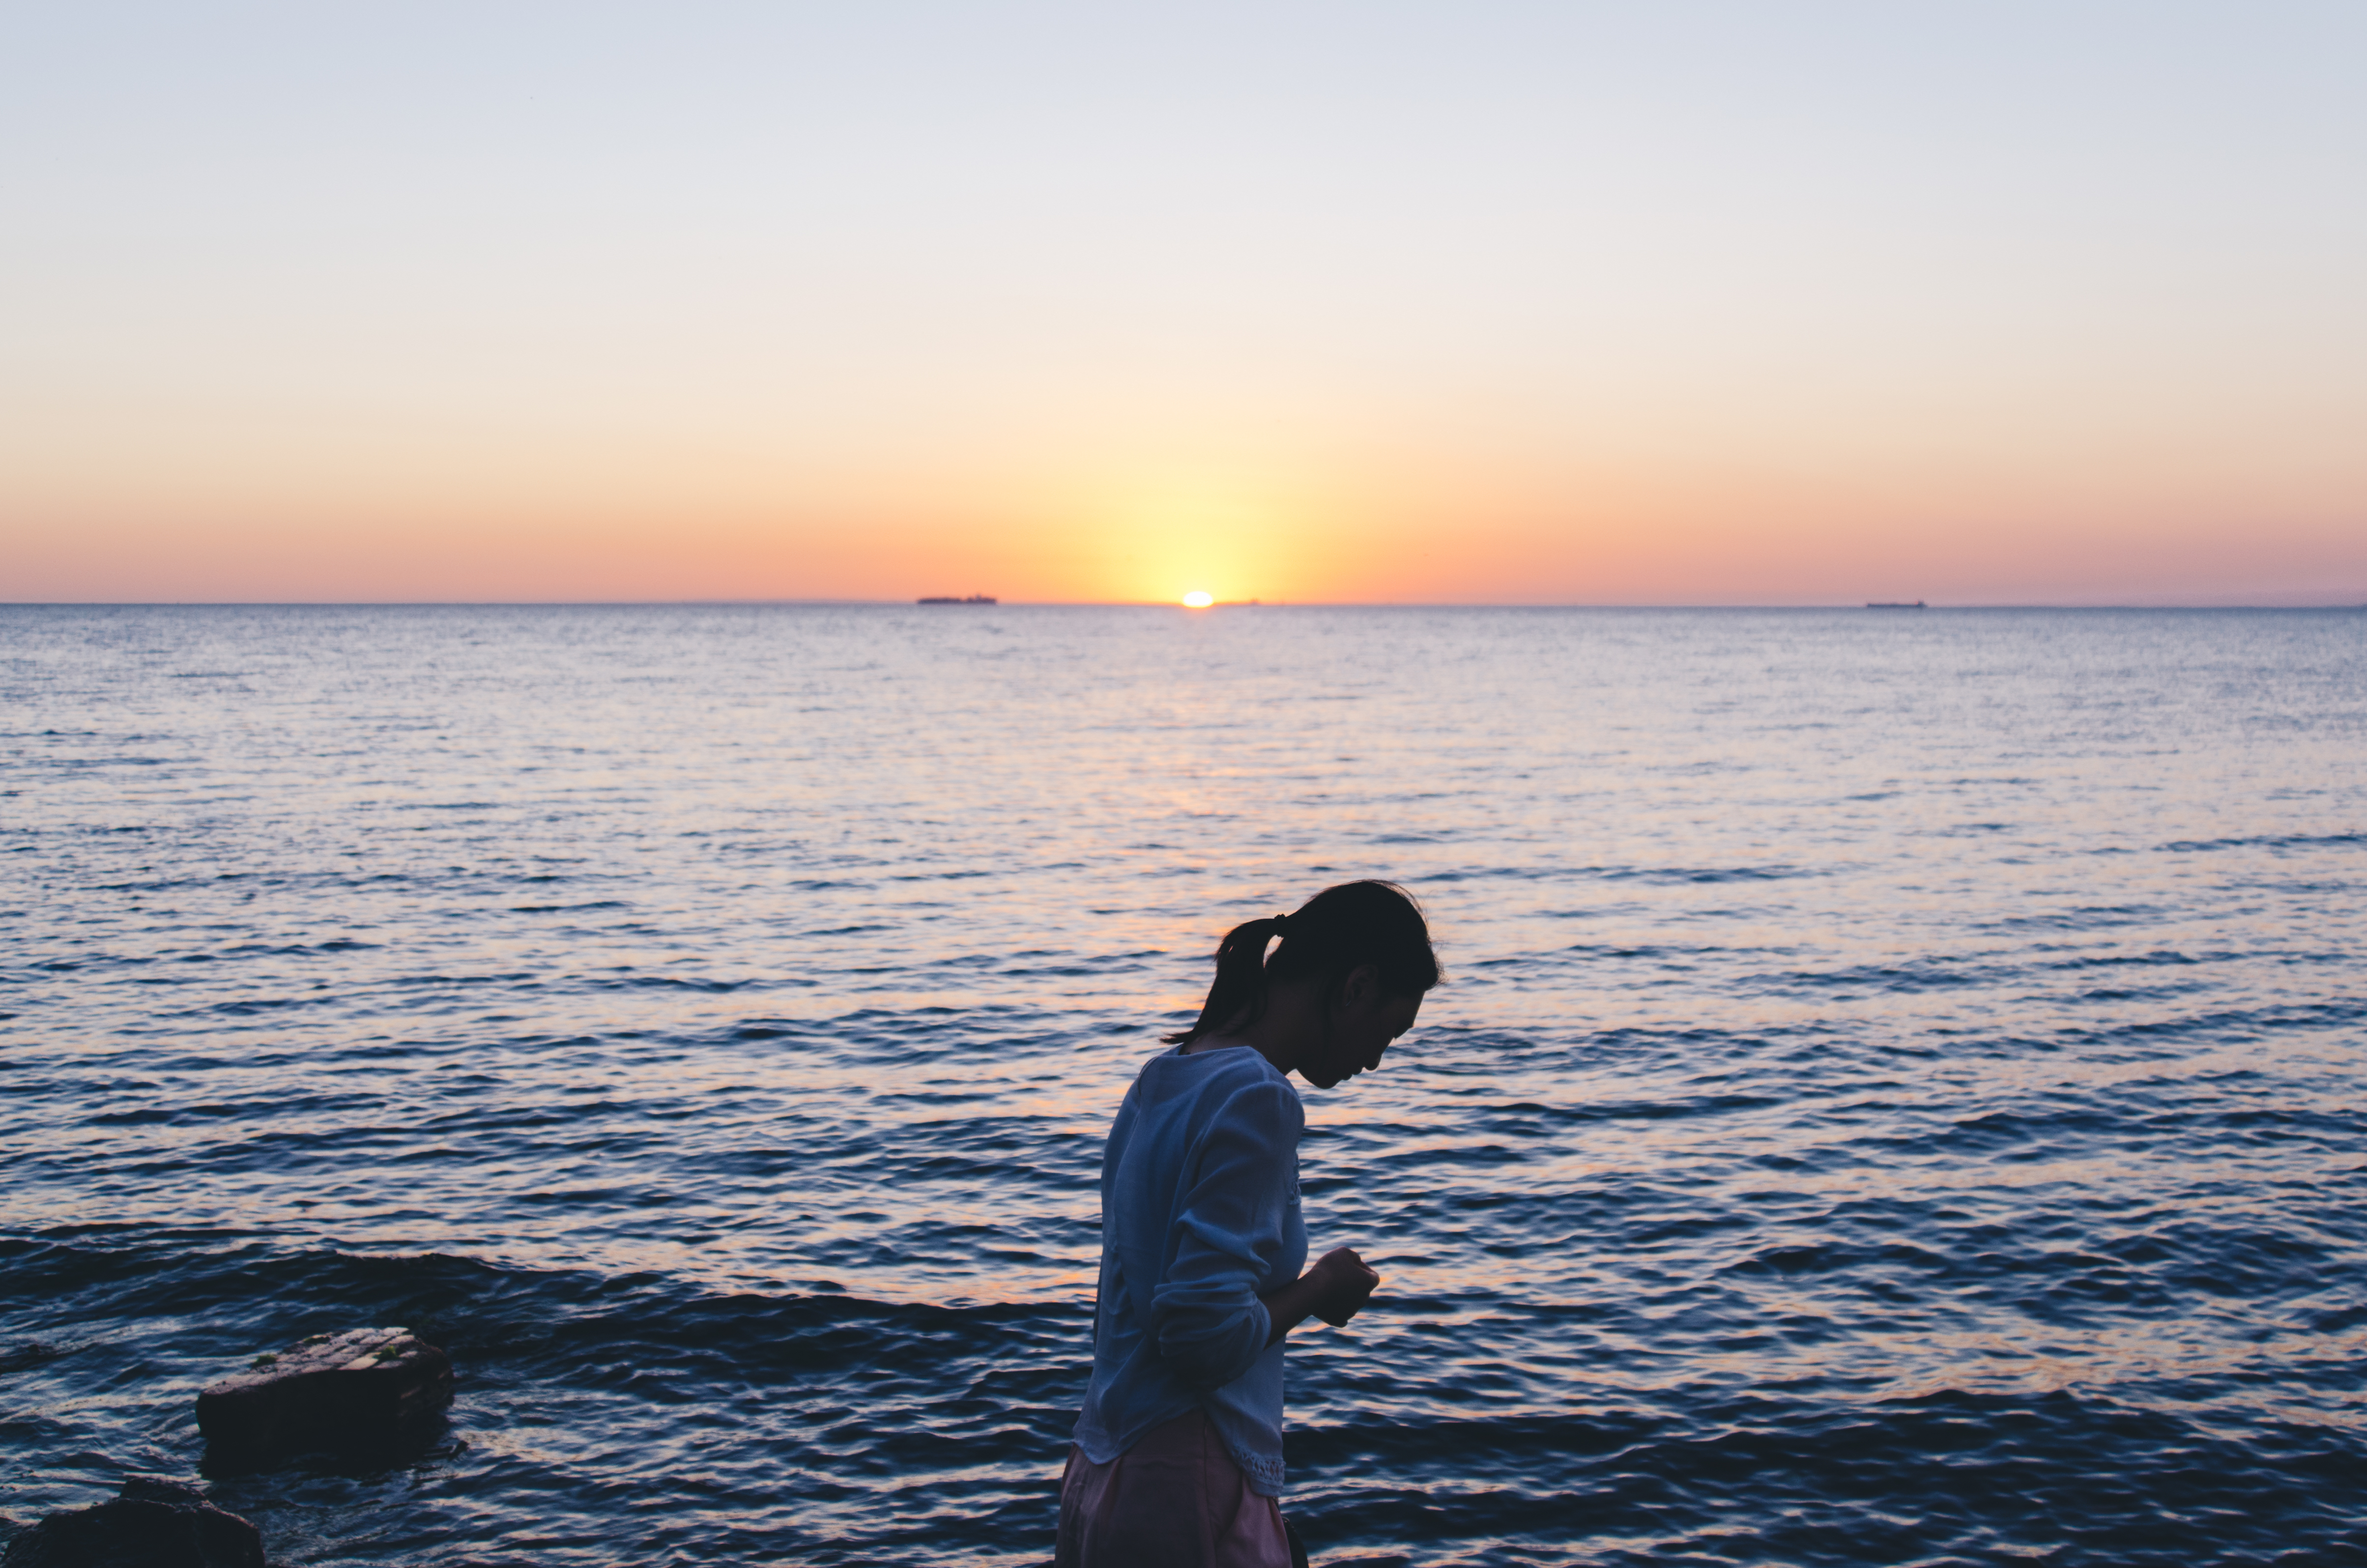
beach, sea, coast, ocean, horizon, sunrise, sunset, morning, shore, wave, vacation, dusk, cape